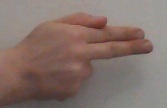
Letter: ghain